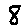
Label: 8